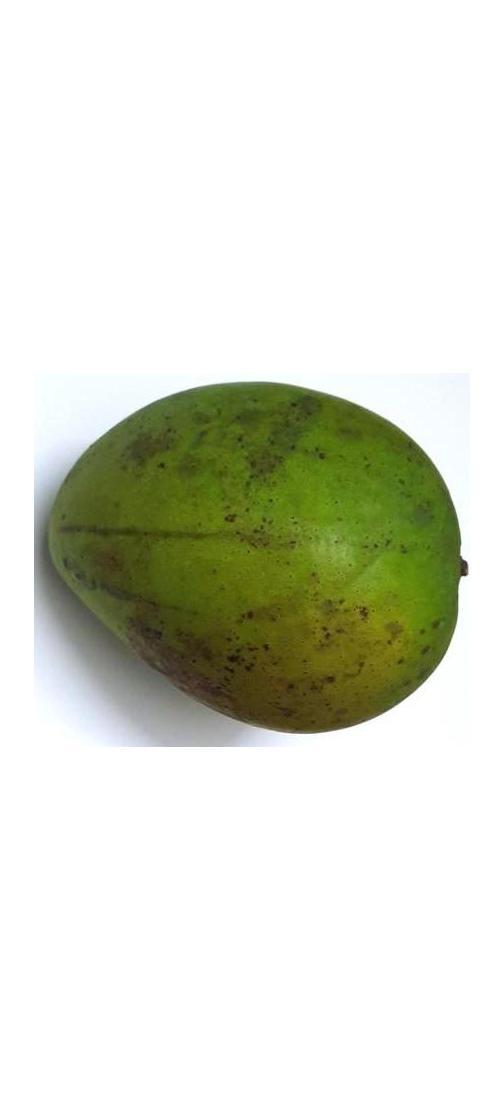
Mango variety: Harivanga